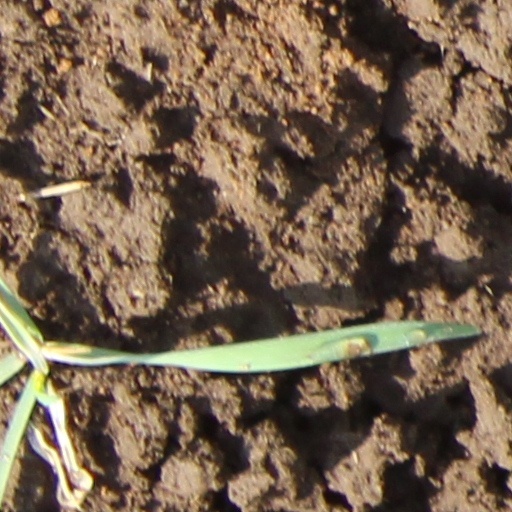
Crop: wheat